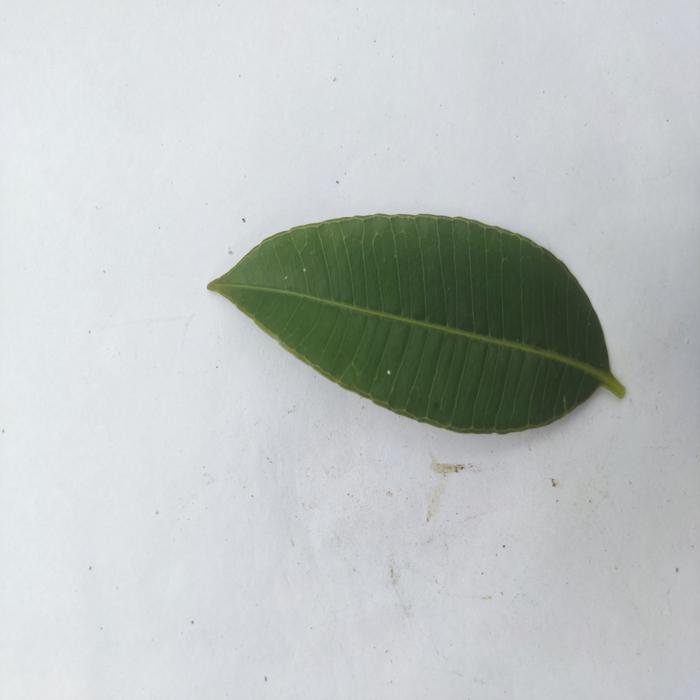
Crop: Hog Plum
Leaf condition: Heathy_Leaf